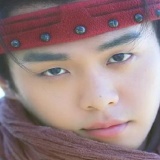
diễn viên Trương Nhược Quân